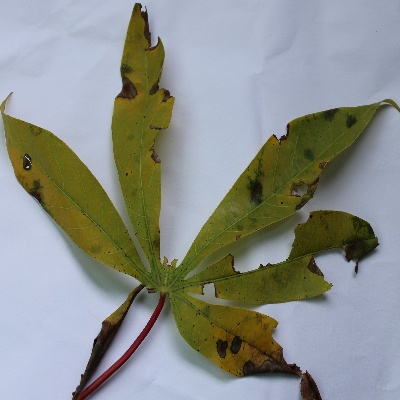
Crop: Cassava
Condition: brown spot